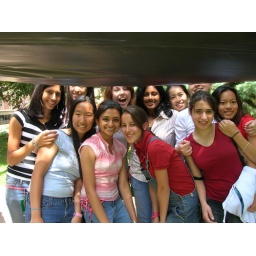
missy surrounded by cute physics girls